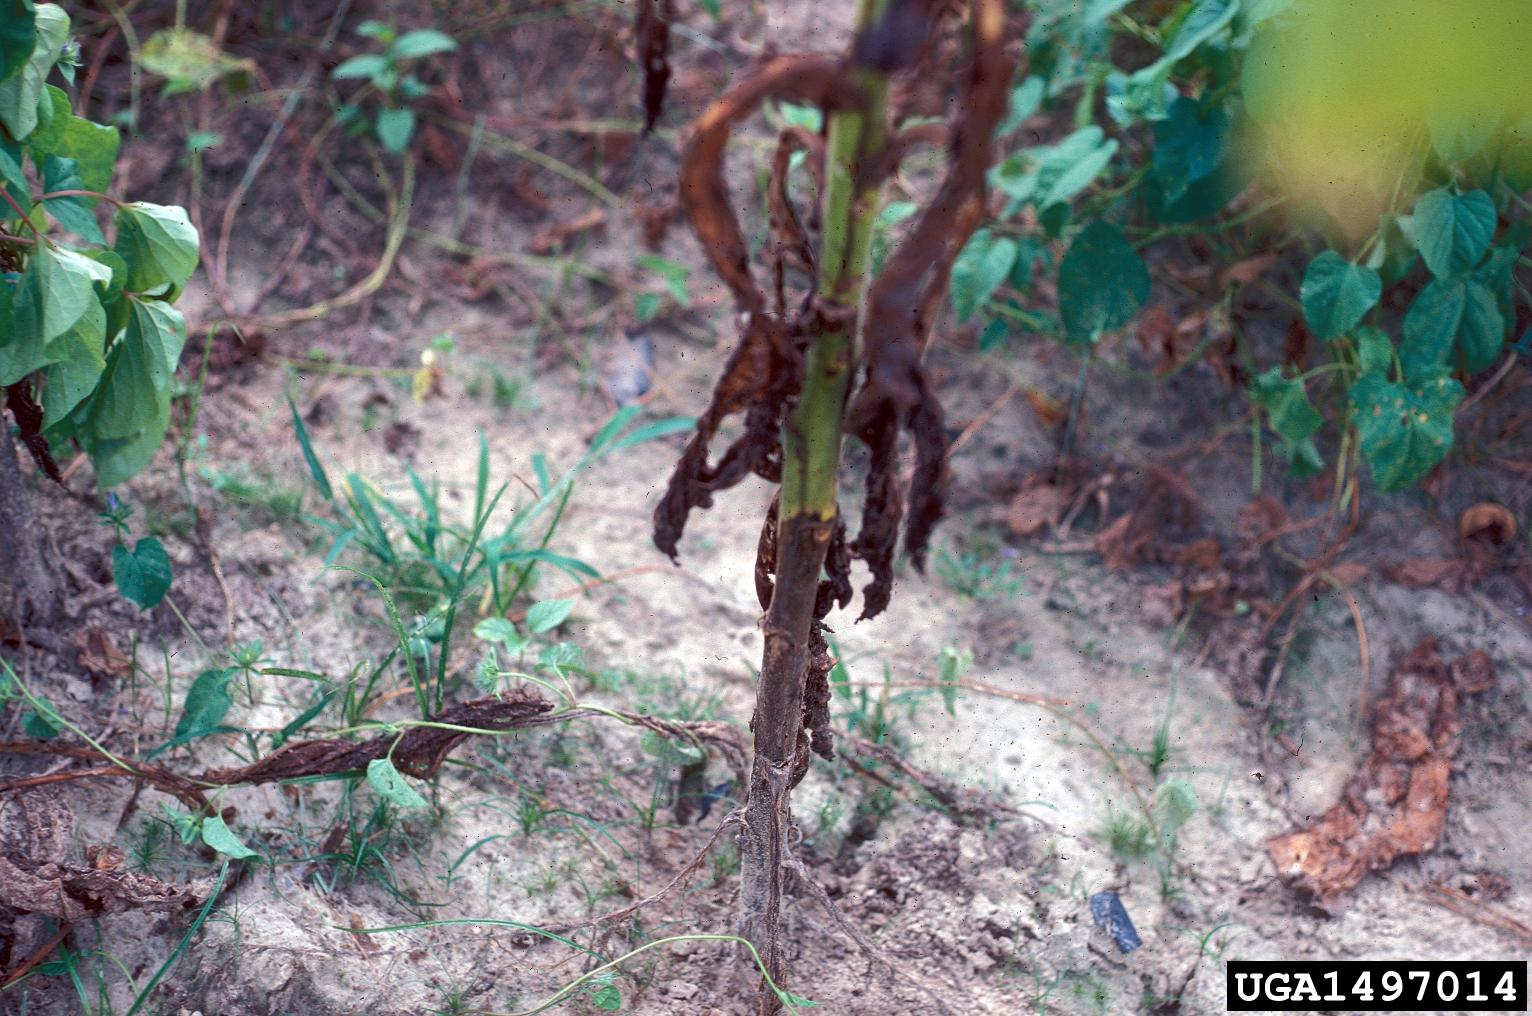
Plant: Eggplant
Disease: eggplant phytophthora blight